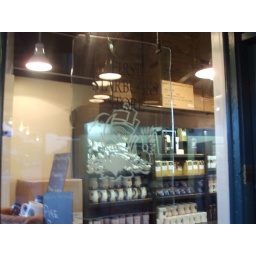
Poor picture of sign hanging in window at the first Starbucks